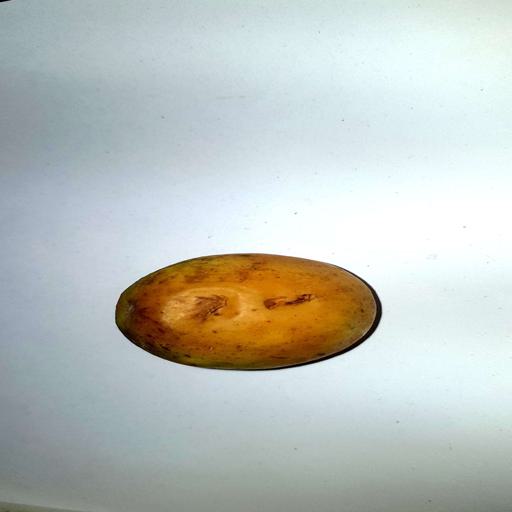
Label: bruised